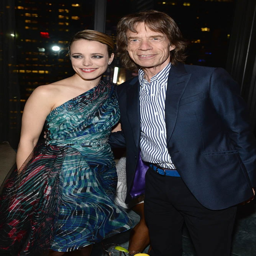
actor and blues artist attend production company and premiere